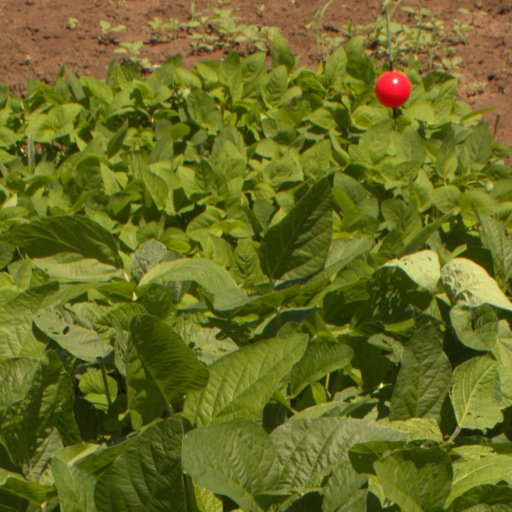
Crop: soybean